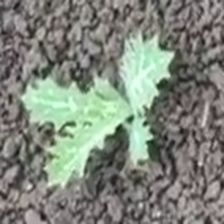
Weed species: Bilayat_(Mexicana_Argemone)